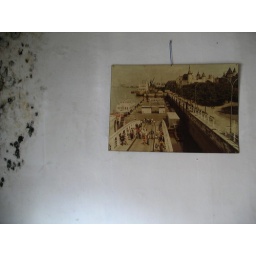
Picture taken in an abandoned house in Doel. The picture on the wall is an old sight on the port of Antwerp.